Pollination syndrome

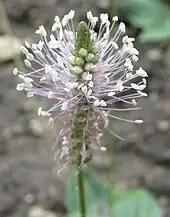
"Plantago media", pollinated by wind or insects

Abiotically pollinated flowers do not attract animal pollinators. Nevertheless, they often have suites of shared traits.